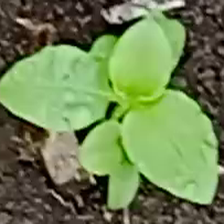
Weed species: Lamber_Quarter_plant(Chenopodium )